Question: Please indicate a possible affordance area of the hold_book that can be used for holding
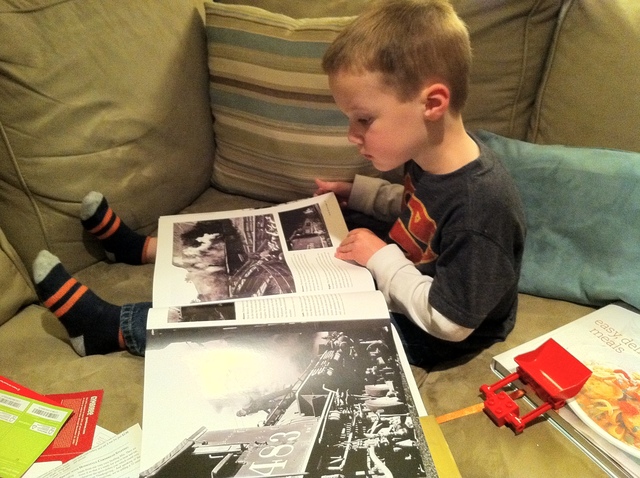
Answer: [138.5, 195, 439.5, 474]